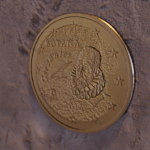
Coin value: 50cents
Country: es
Edition: 2014